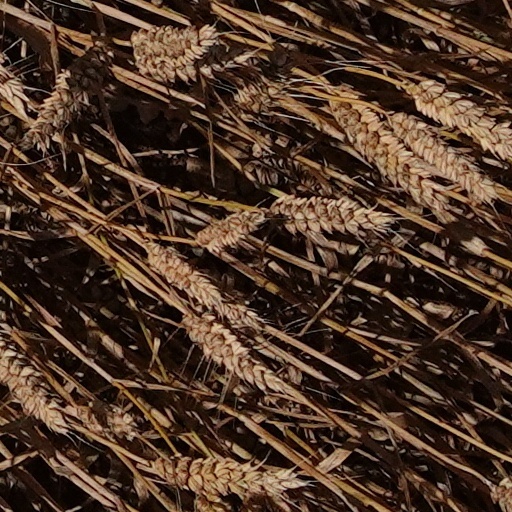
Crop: wheat